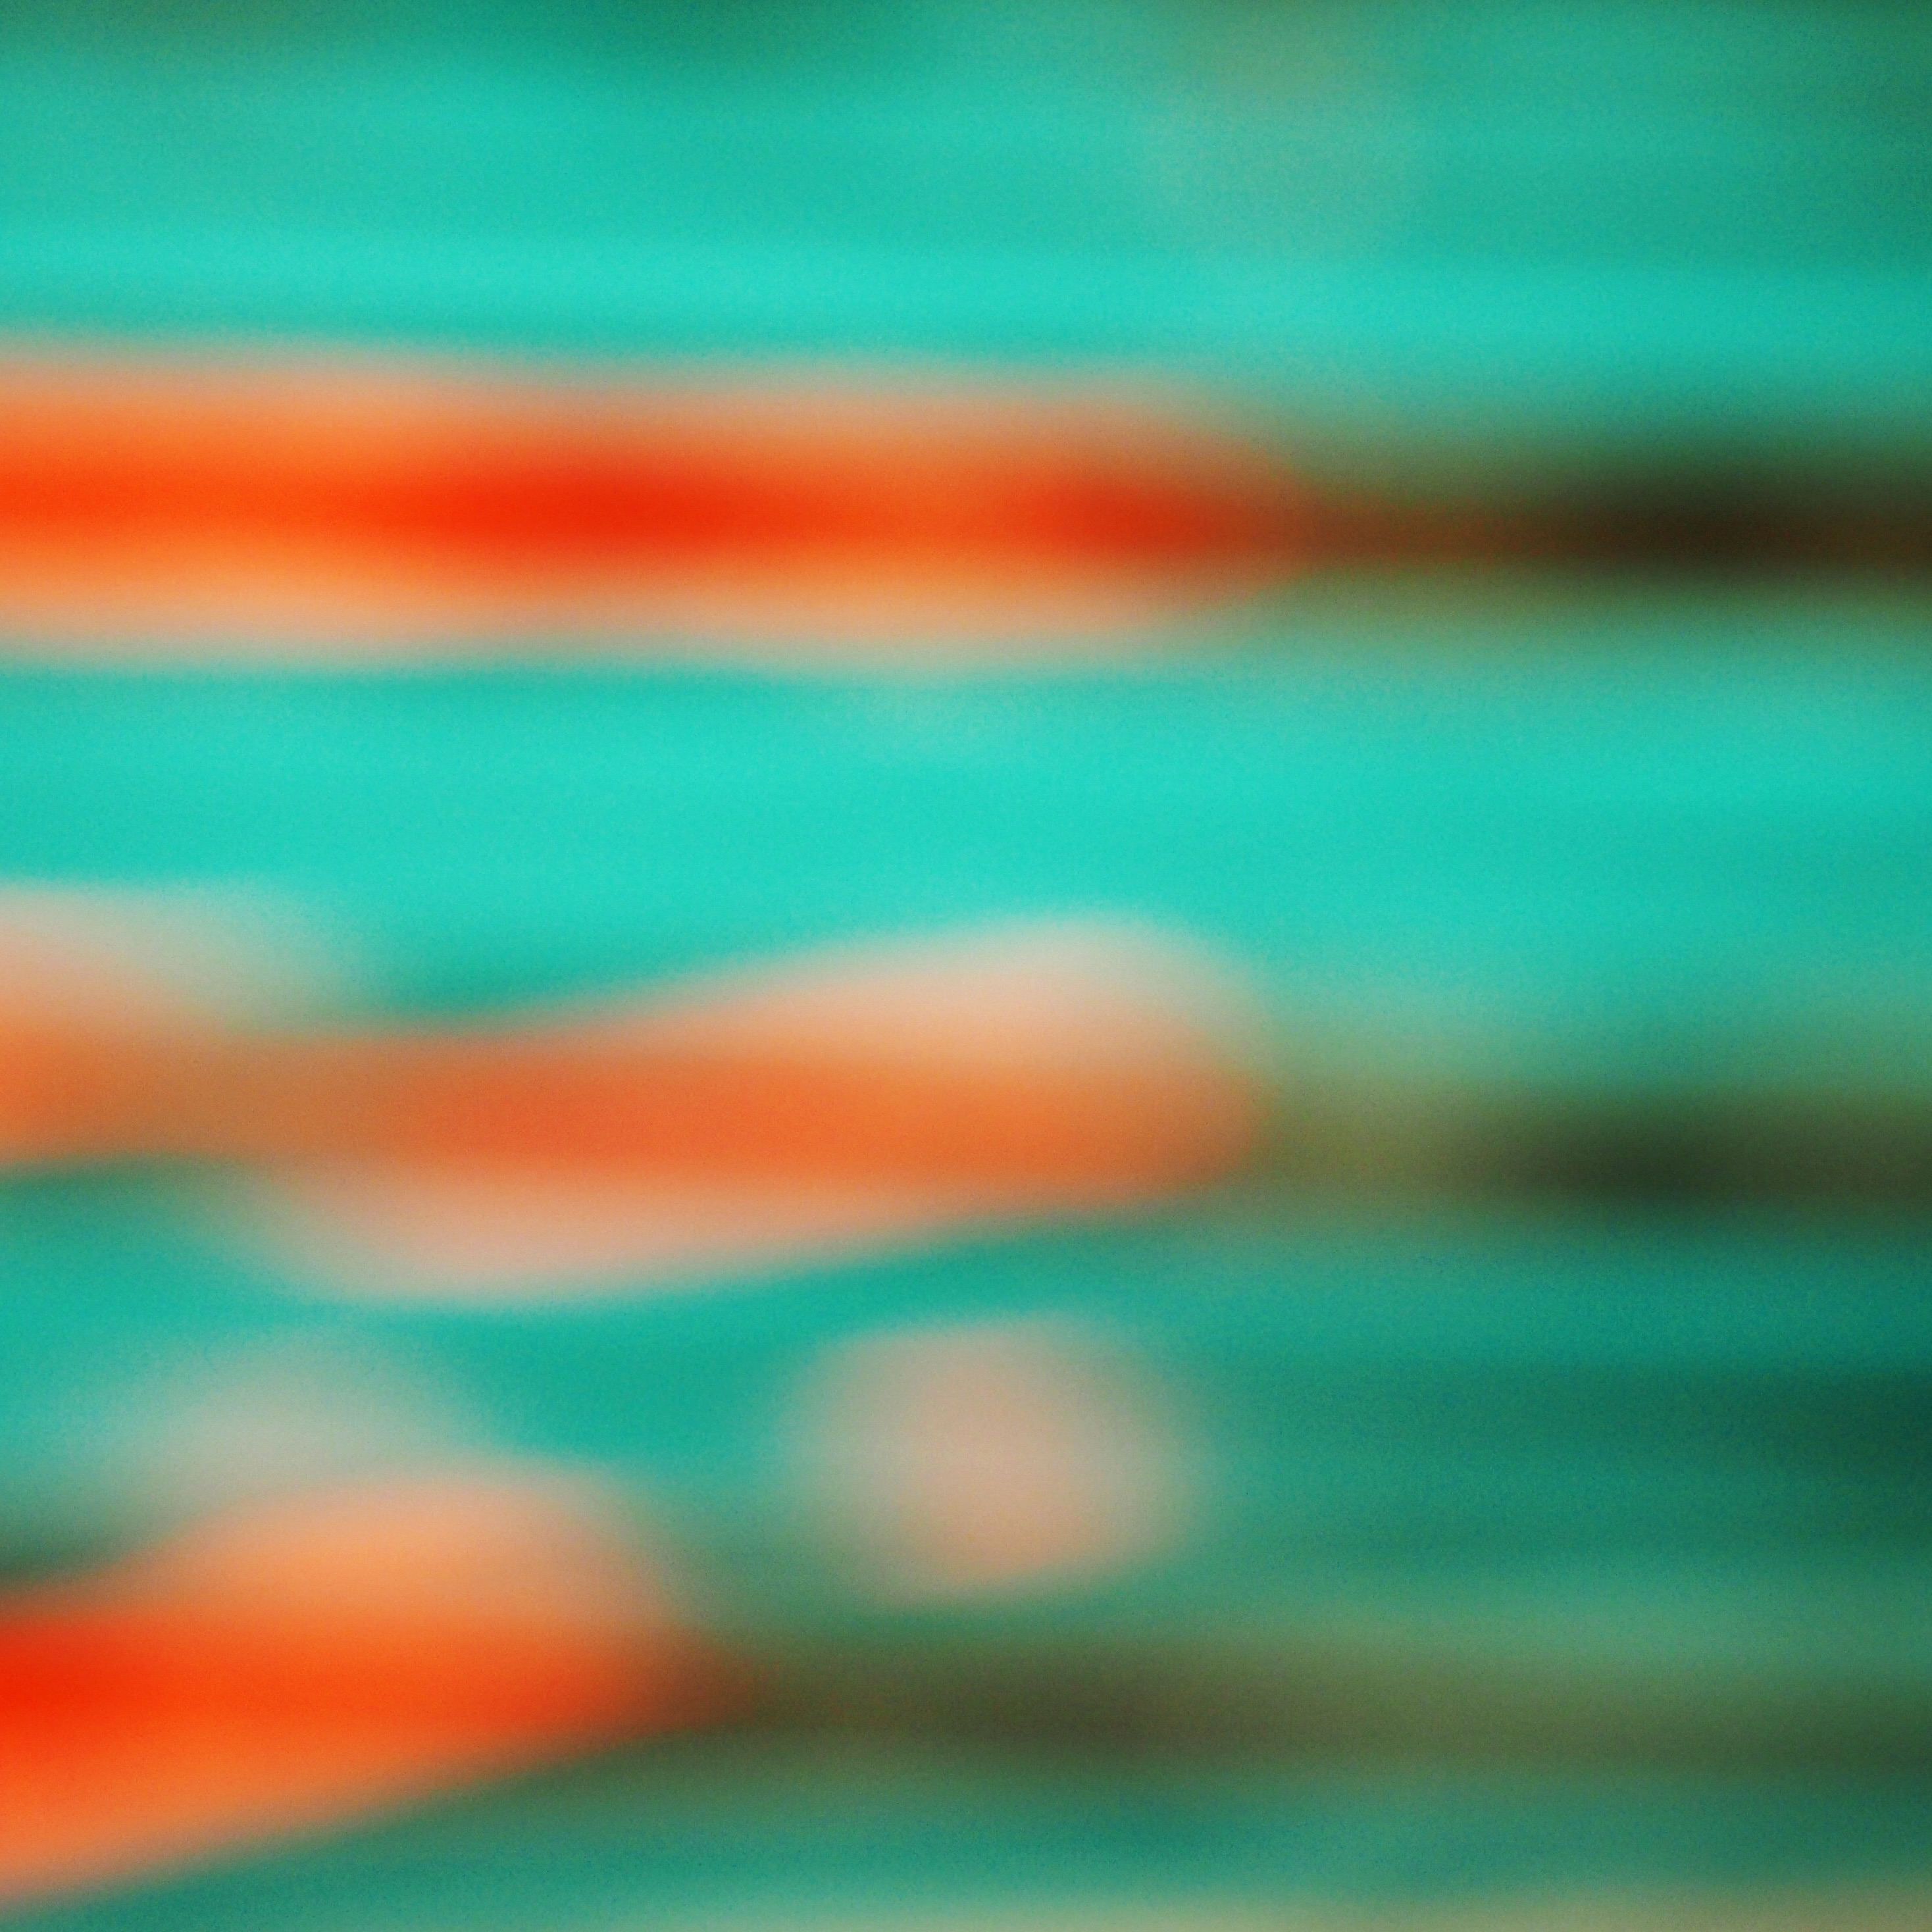
sunlight, wave, petal, line, green, red, color, blue, yellow, circle, close up, shape, macro photography